Termination of employment in Argentina

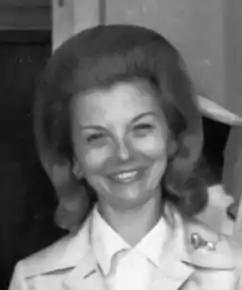
María Estela Martínez (1931), under whose presidency Law 20744 was enacted on September 20, 1974, approving the Labor Contract Law.

When the employee meets the necessary requirements to obtain one of the benefits provided for in Law 24241 (retirement or pension), the employer may require the employee to initiate the pertinent procedures by issuing the certificates of services and other documentation necessary for such purposes. From that moment on, the employer must maintain the employment relationship until the worker obtains the benefit and for a maximum term of one year. Once the benefit has been granted, or upon expiration of such term, the employment contract will be terminated without any obligation for the employer to pay the indemnity for seniority provided for in the laws or professional statutes. The notice referred to in the first paragraph of this article shall imply the notification of the notice established by the present law or similar provisions contained in other statutes, which term shall be deemed to be included within the term during which the employer must maintain the employment relationship (art. 252 LCL).